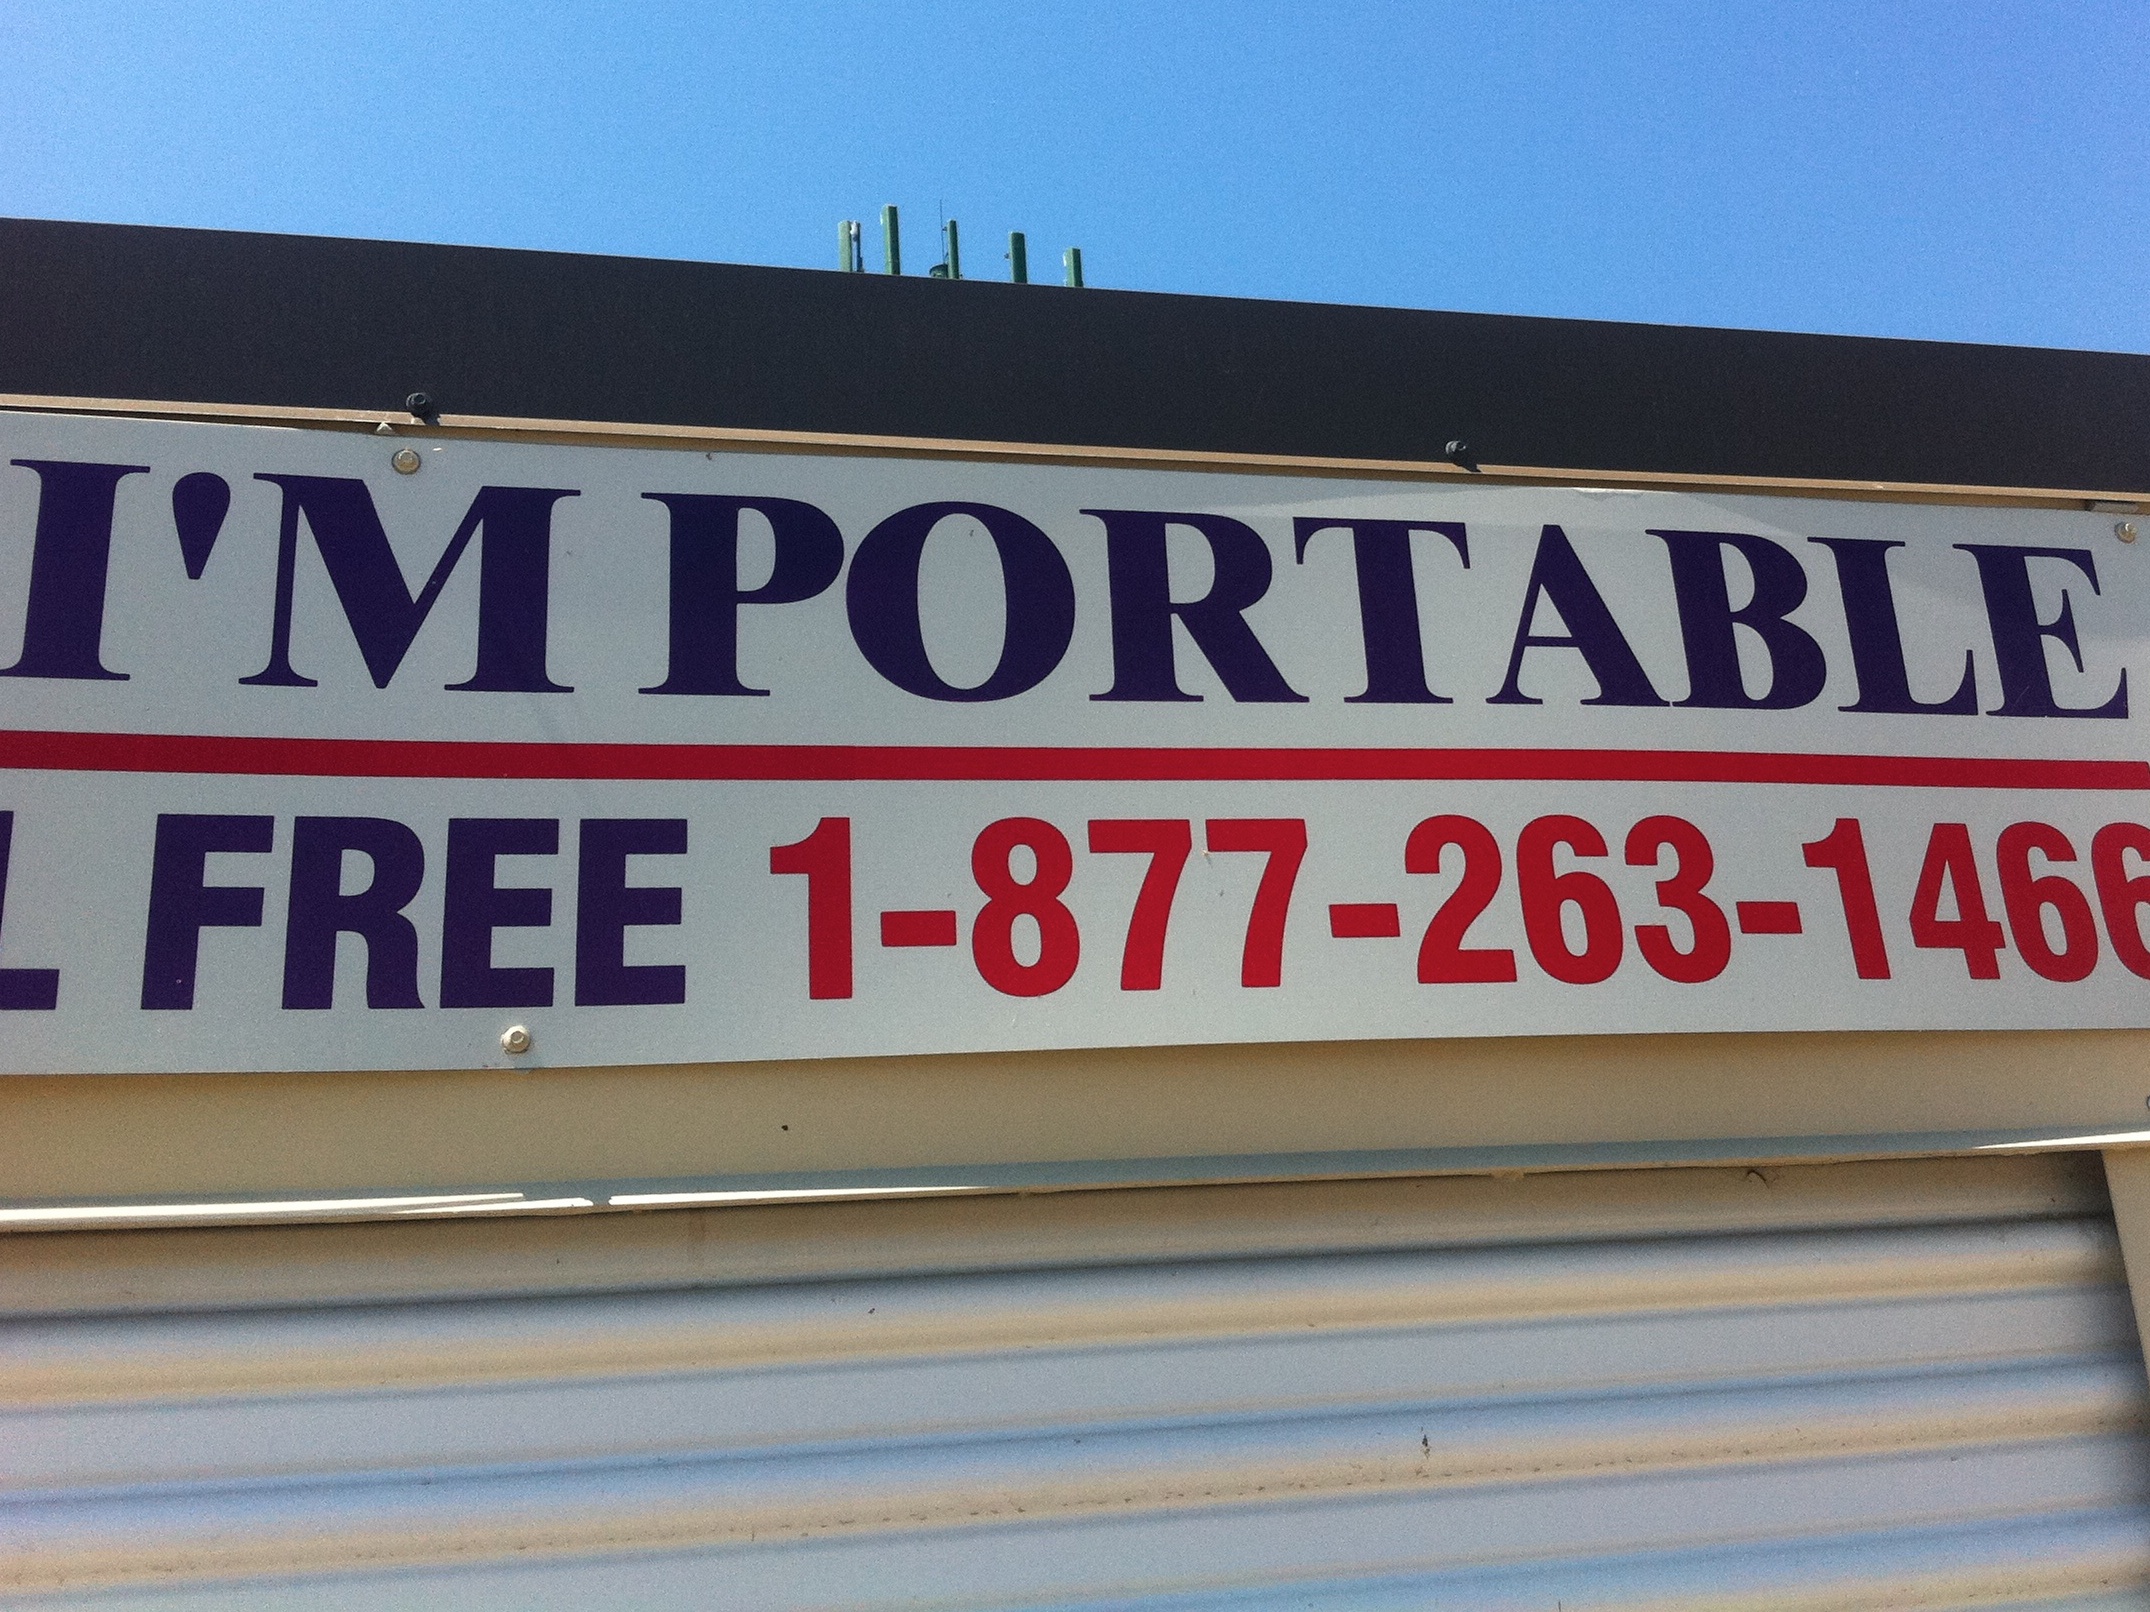
advertising, sign, banner, street sign, signage, odyssey, idaho, automotive exterior, vehicle registration plate